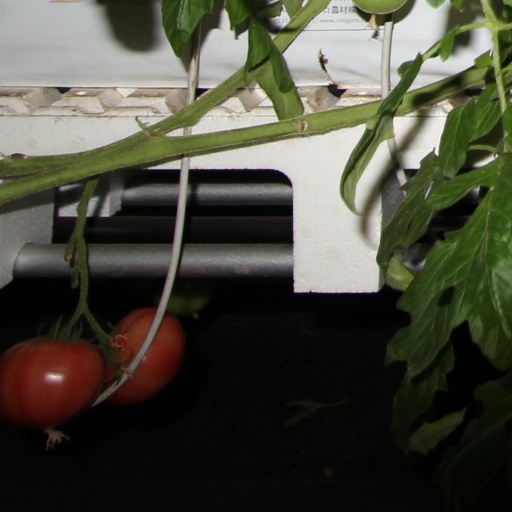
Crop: tomato